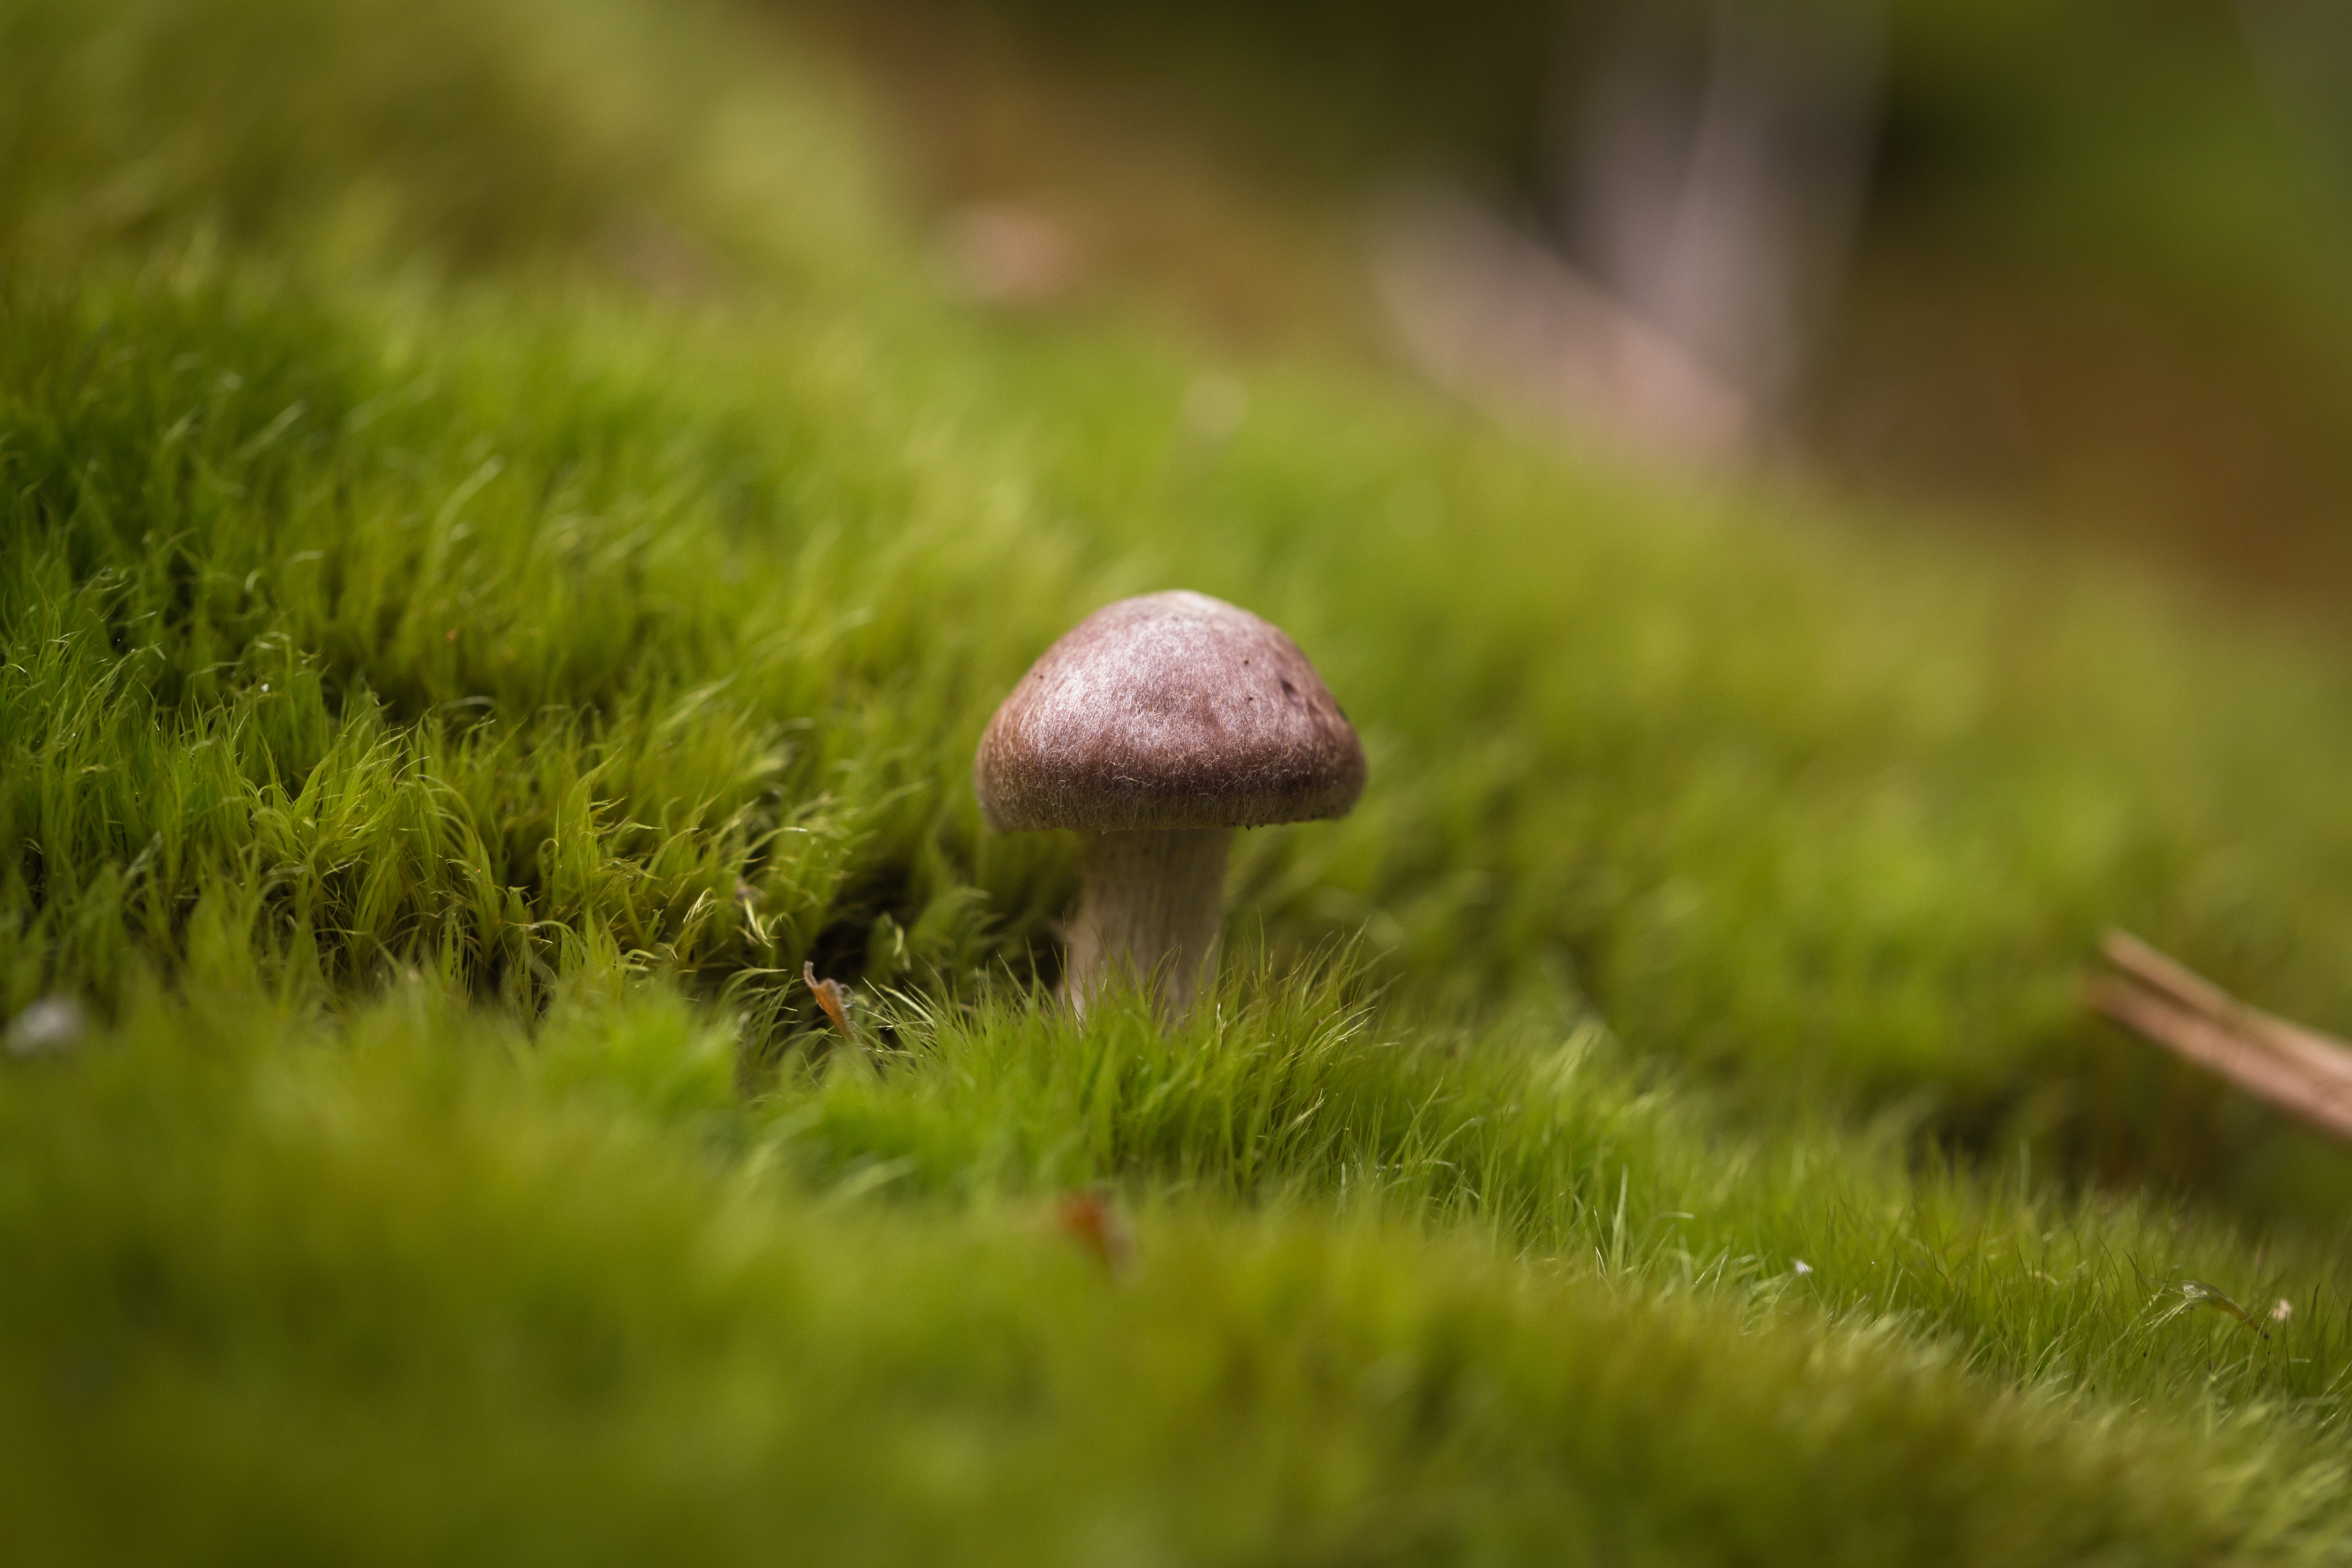
natural landscape, nature, green, agaricaceae, mushroom, bolete, grass, penny bun, edible mushroom, fungus, russula integra, natural environment, agaricomycetes, close up, organism, grass family, agaricus, biome, terrestrial plant, botany, macro photography, wildlife, leaf, plant, terrestrial animal, matsutake, non vascular land plant, moss, medicinal mushroom, forest, landscape, photography, champignon mushroom, agaric, plant stem, woodland, soil, grassland, autumn, oyster mushroom, fawn